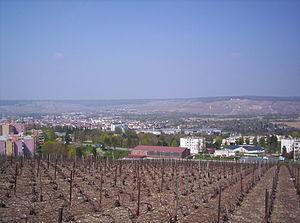
Épernay est une commune française située dans le département de la Marne, dans la nouvelle région du Grand Est. La commune est divisée en deux cantons. Épernay est le chef-lieu et comptait 23 084 habitants en 2016. C'est la 3ᵉ ville la plus peuplée de la Marne derrière Reims et Châlons-en-Champagne. Elle est le centre de la communauté de communes Épernay Pays de Champagne.